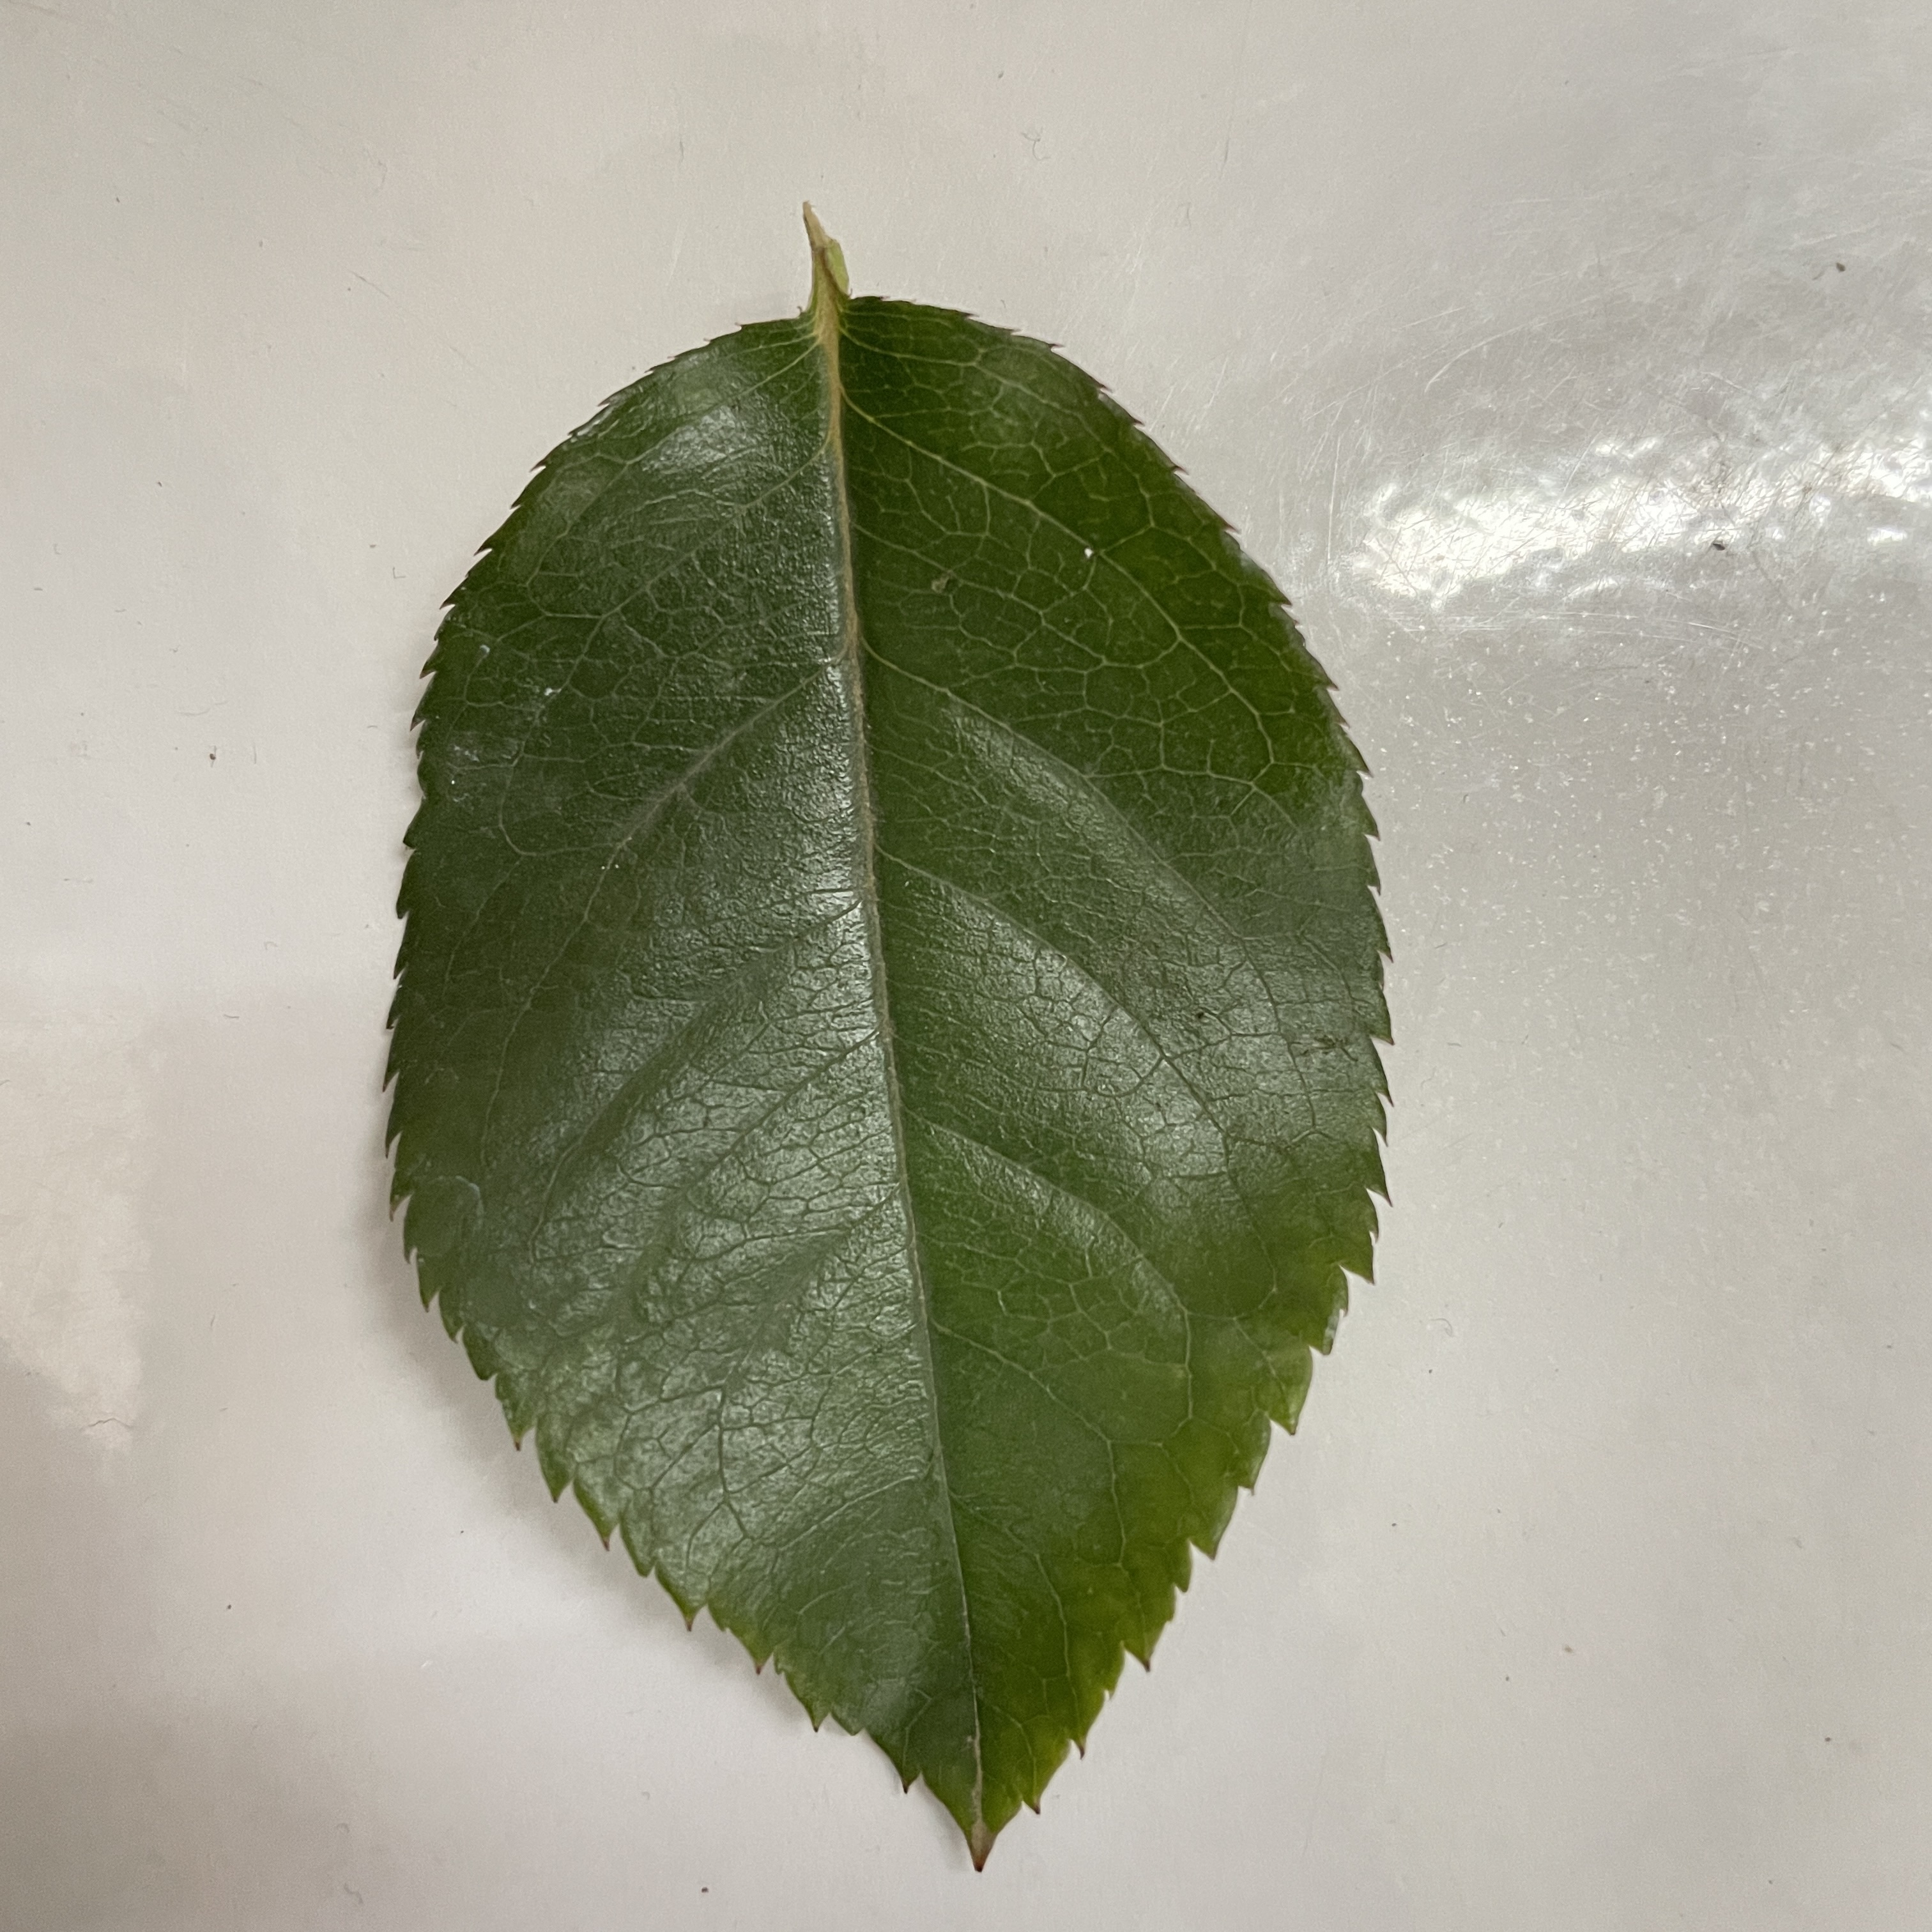
Label: Healthy Leaf